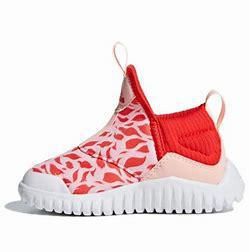
Brand: adidas
Model: Rapidazen I